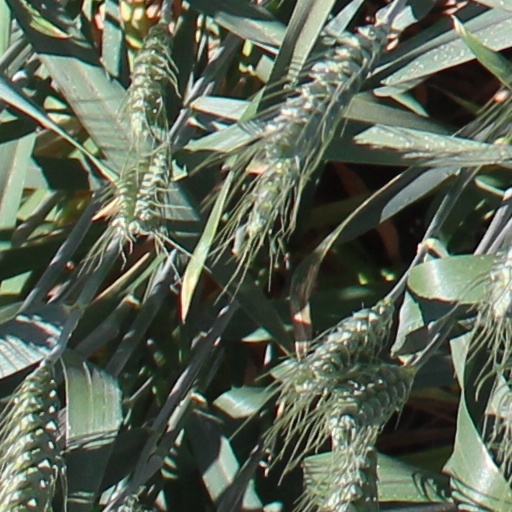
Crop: wheat